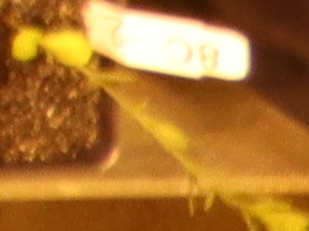
Label: Flax